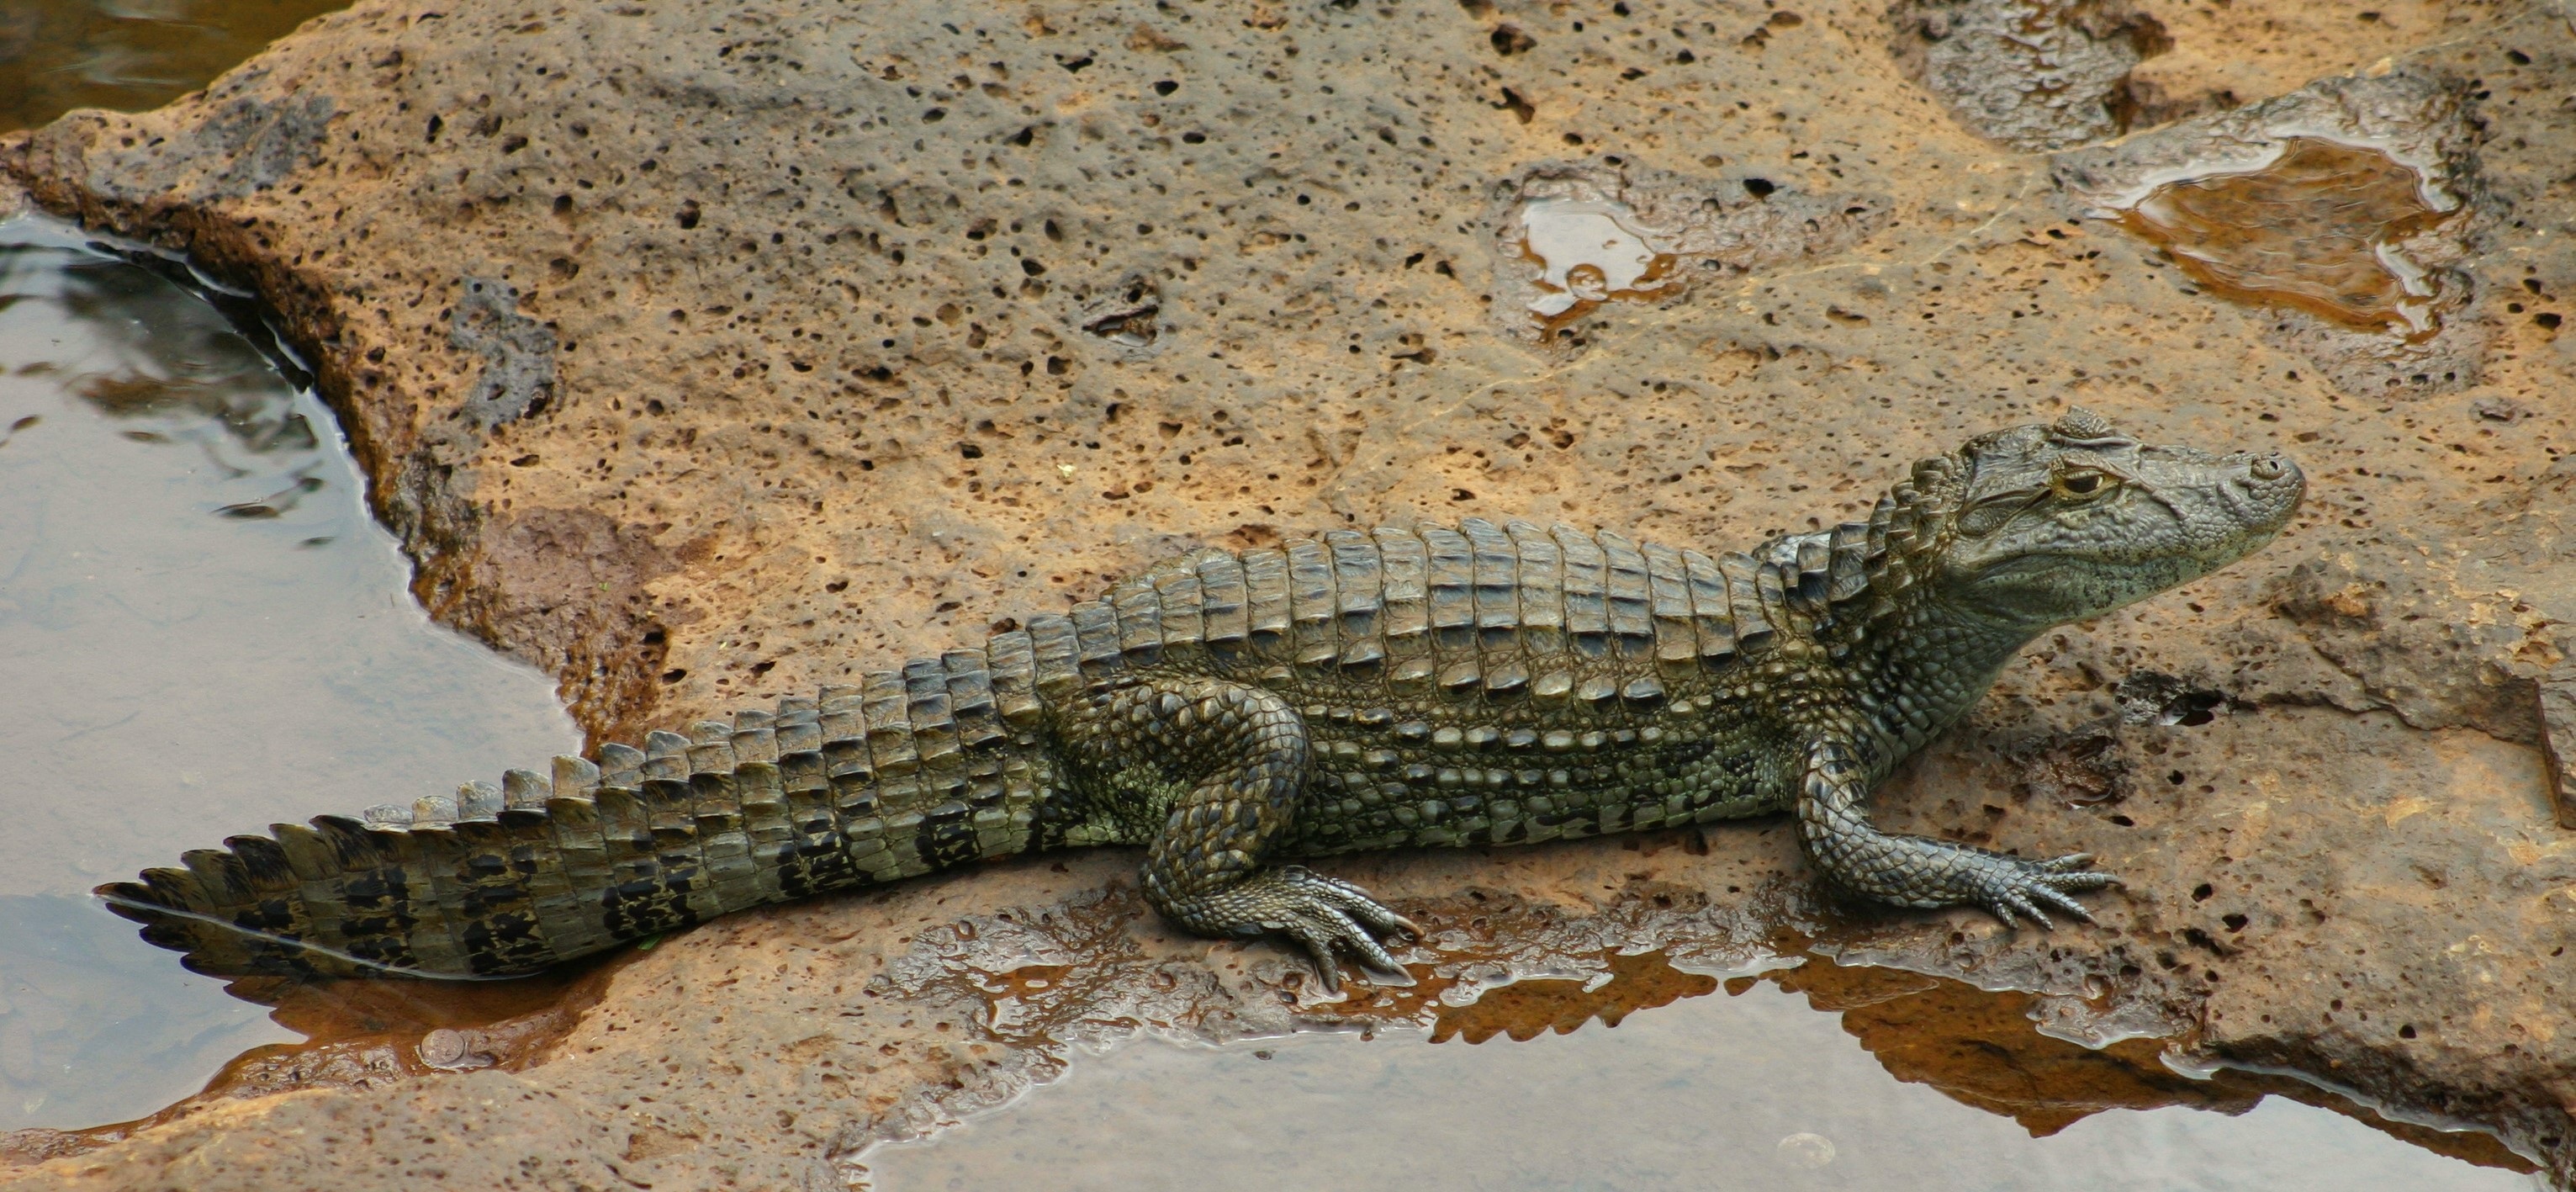
pond, reptile, fauna, lizard, crocodile, alligator, cool image, cool photo, organism, agamidae, agama, crocodilia, saurian, american alligator, scaled reptile, lacertidae, nile crocodile, terrestrial animal, alligator lizard